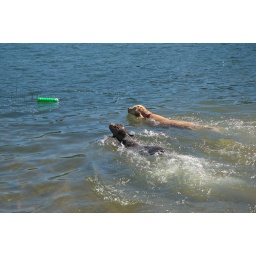
calla & miles swimming in lake serena-03 7-28-07